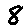
Label: 8